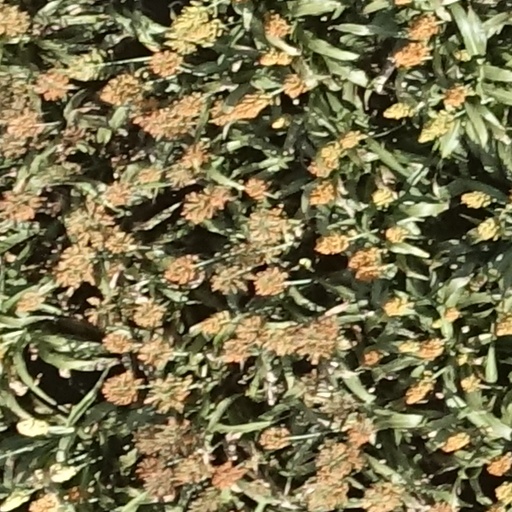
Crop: sorghum